Transport in Somerset

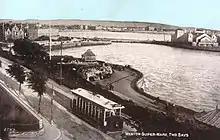
A "toast rack" tram inWeston-super-Mare

On-street tramways once operated in three Somerset towns. The first to open was in Bath on 24 December 1880. The gauge cars were horse-drawn along a route from London Road to the Great Western Railway station, but the system closed in 1902. These were replaced by electric tram cars on a greatly expanded gauge system that opened in 1904. This eventually extended to some with routes to Combe Down, Oldfield Park, Twerton, Newton St Loe, Weston and Bathford.